List of preserved Shelvoke and Drewry vehicles

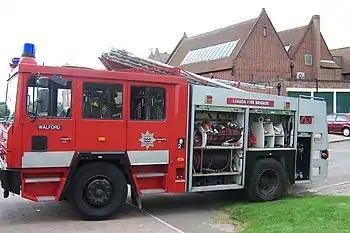
Ex-London Fire Brigade Shelvoke & Drewry SPV WX Pump ladder GYW 614W at Letchworth Hall Hotel on Sunday 12 September 2004.

This PT was acquired at an auction held in 2018, by the current owners. It is believed that its last use before sale was to carry a dust suppression tank or fuel bowser in a quarry. H680 BHS carries a Glasgow registration suffix but it is unclear who the initial owner was. It would have originally carried a Shelvoke Dempster, Routechief or Revopak body.